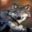
Label: wolf